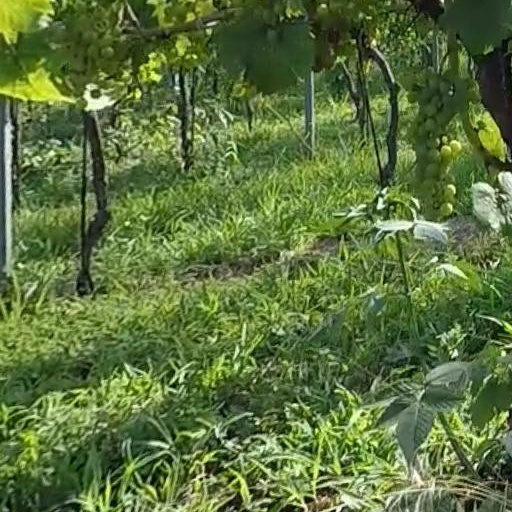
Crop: grape